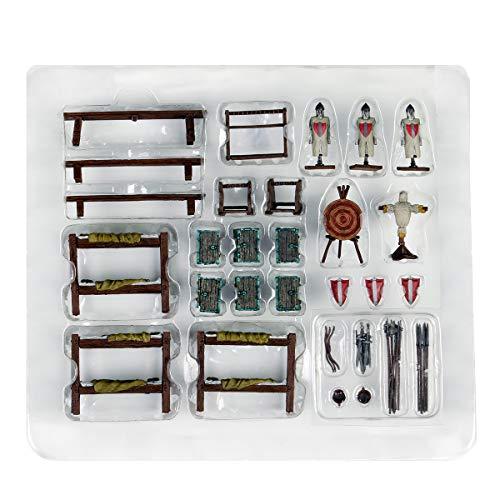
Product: WizKids 4D Settings: Castle Barracks
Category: Toys & Games | Toy Figures & Playsets | Action Figures
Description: The Castle Barracks provides you with all the pieces you need to recreate the home for the King's Royal Guard.
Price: $35.99
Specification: ProductDimensions:9.5x2x8inches|ItemWeight:3.31pounds|ShippingWeight:5.8ounces(Viewshippingratesandpolicies)|ASIN:B07VPR51ZG|Itemmodelnumber:73923|Manufacturerrecommendedage:10yearsandup